2005 Football League Championship play-off final

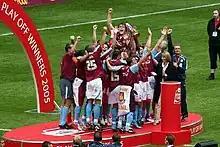
West Ham players celebrating the play-off final victory

Pardew commended his players: "It's a team effort. We defended well and we're back where we belong... We're back in the Premiership, we'll do it justice and this lot will work hard next year". Chris Powell noted: "We've been fighting against all the critics, our gaffer has been under pressure but we stood firm. We've put this club back where it belongs, but we had to work hard". Davies, the losing manager, was proud of his team and said: "I can ask no more of the players. We have to be very proud of our season, we've learnt a lot... this is football, we have to learn from the mistakes we've made." He conceded: "We didn't play particularly well on the day, but we had one or two chances and the first goal was crucial". West Ham's Etherington was named as man of the match.